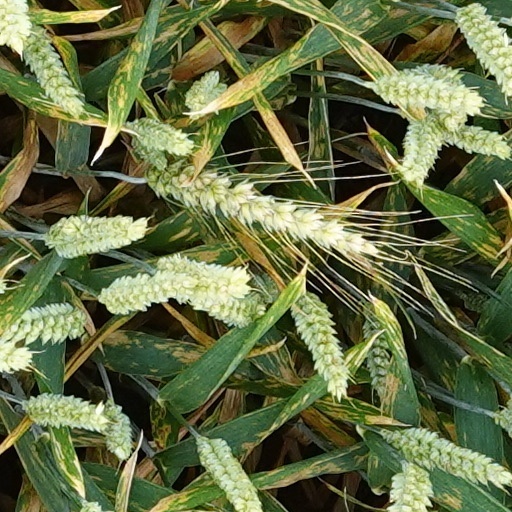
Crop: wheat